6th Airborne Division order of battle

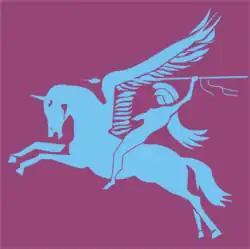
The emblem of the Second World War British Airborne Forces, Bellerophon riding the flying horse Pegasus.

The 6th Airborne Division order of battle lists only those units assigned to the division; units attached only for short periods of time are not included.